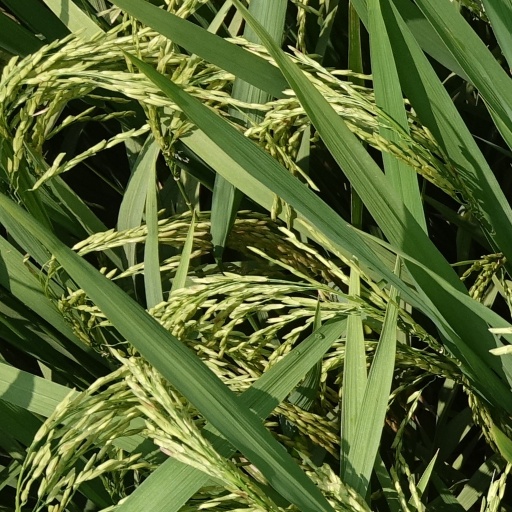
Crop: rice